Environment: real
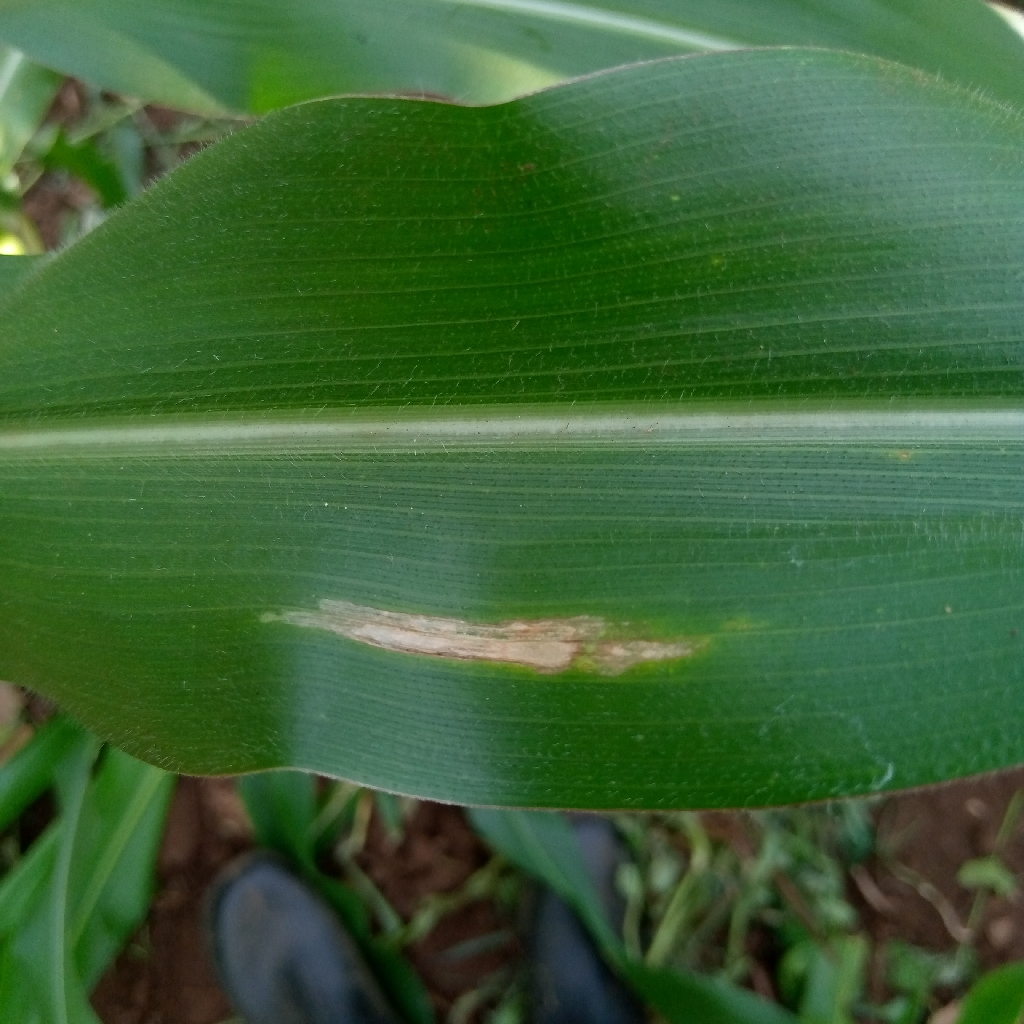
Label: northern_corn_leaf_blight